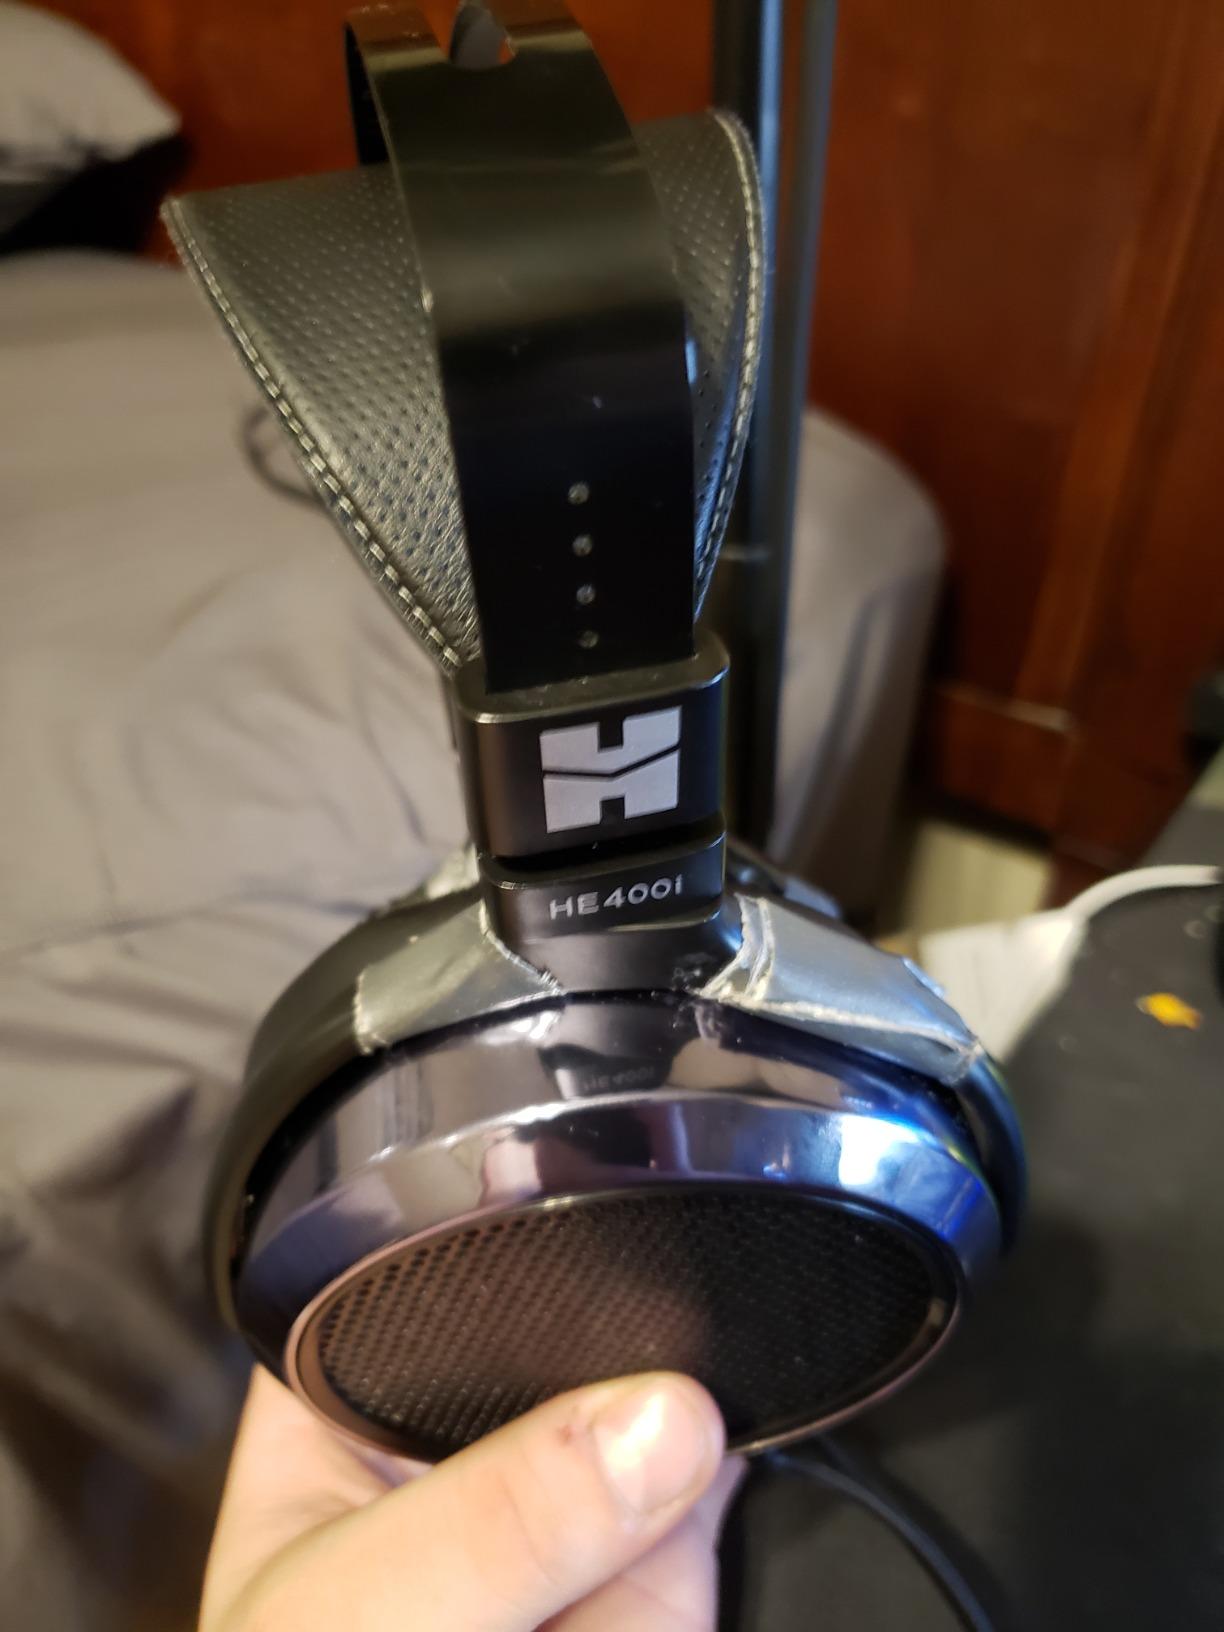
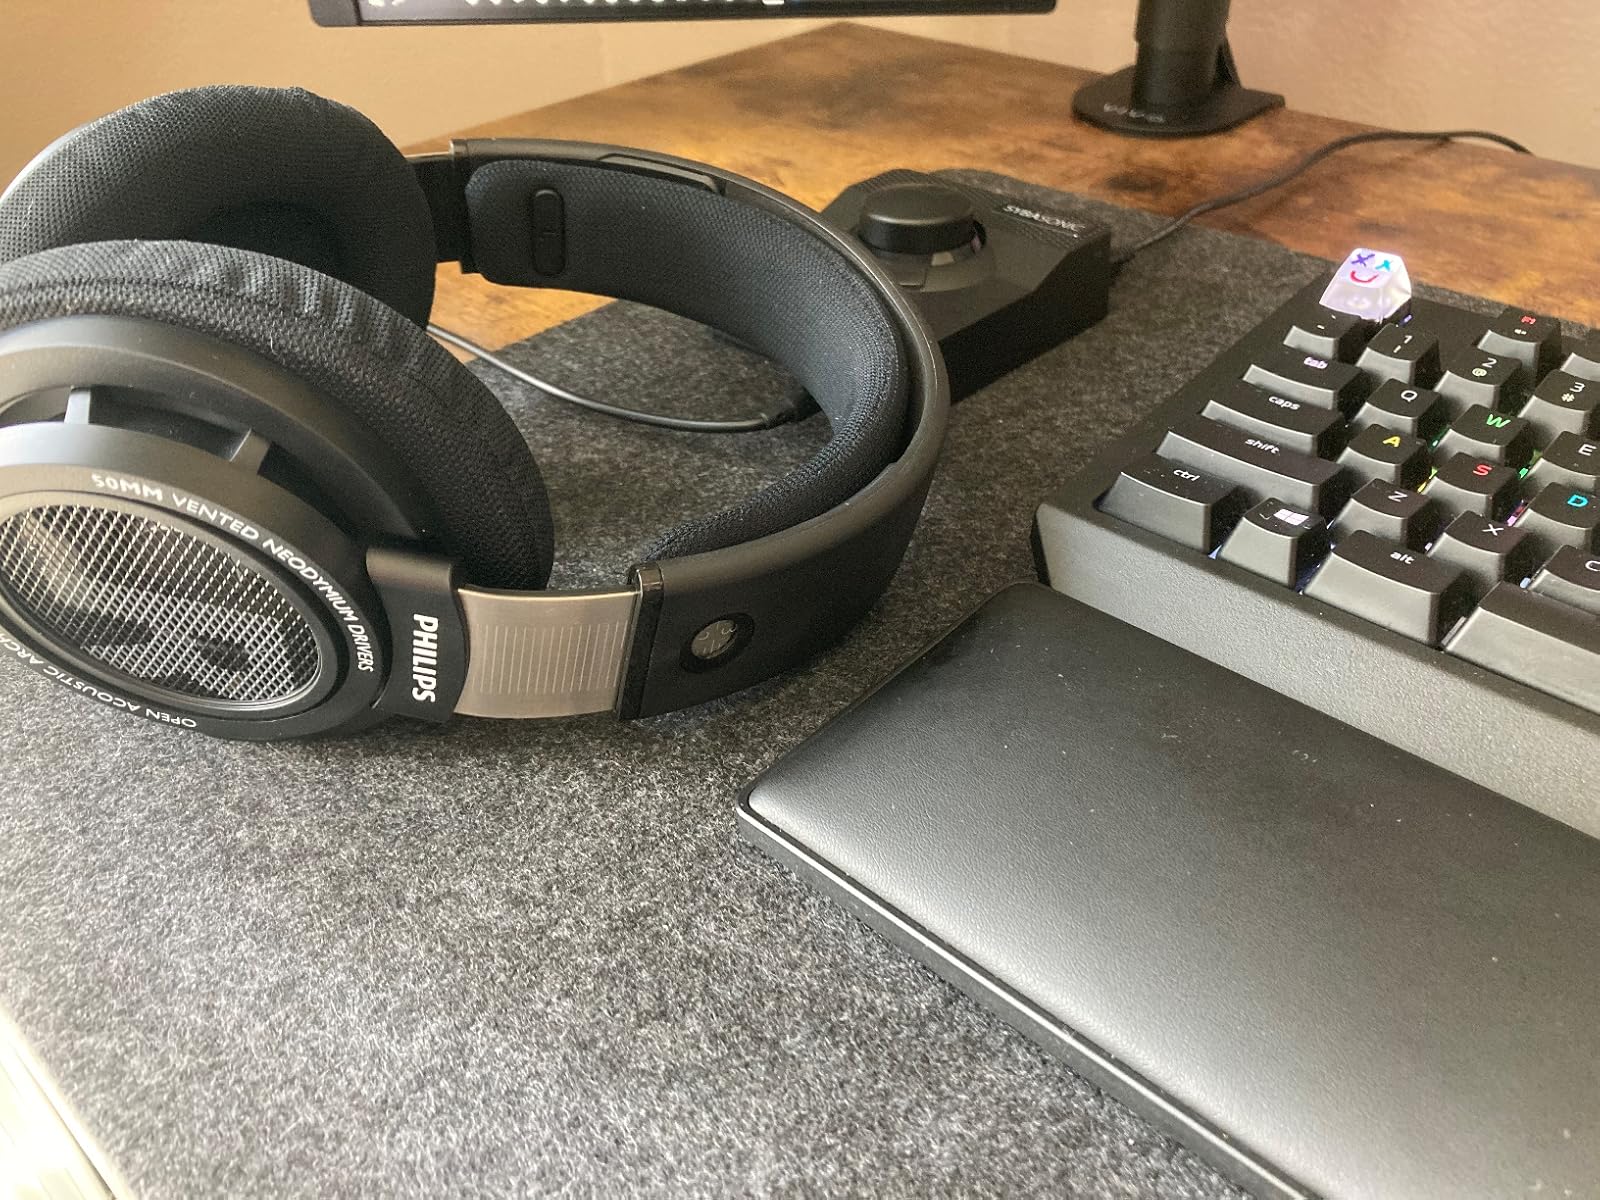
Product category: headphones
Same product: no